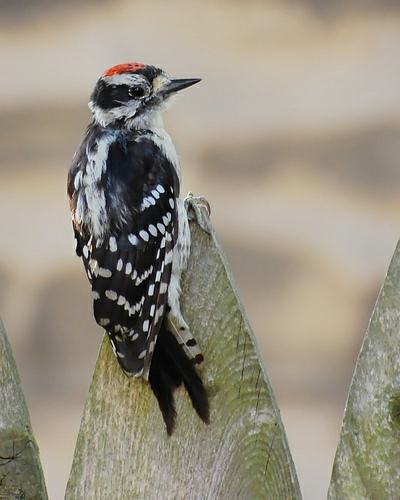
A photo of a downy woodpecker